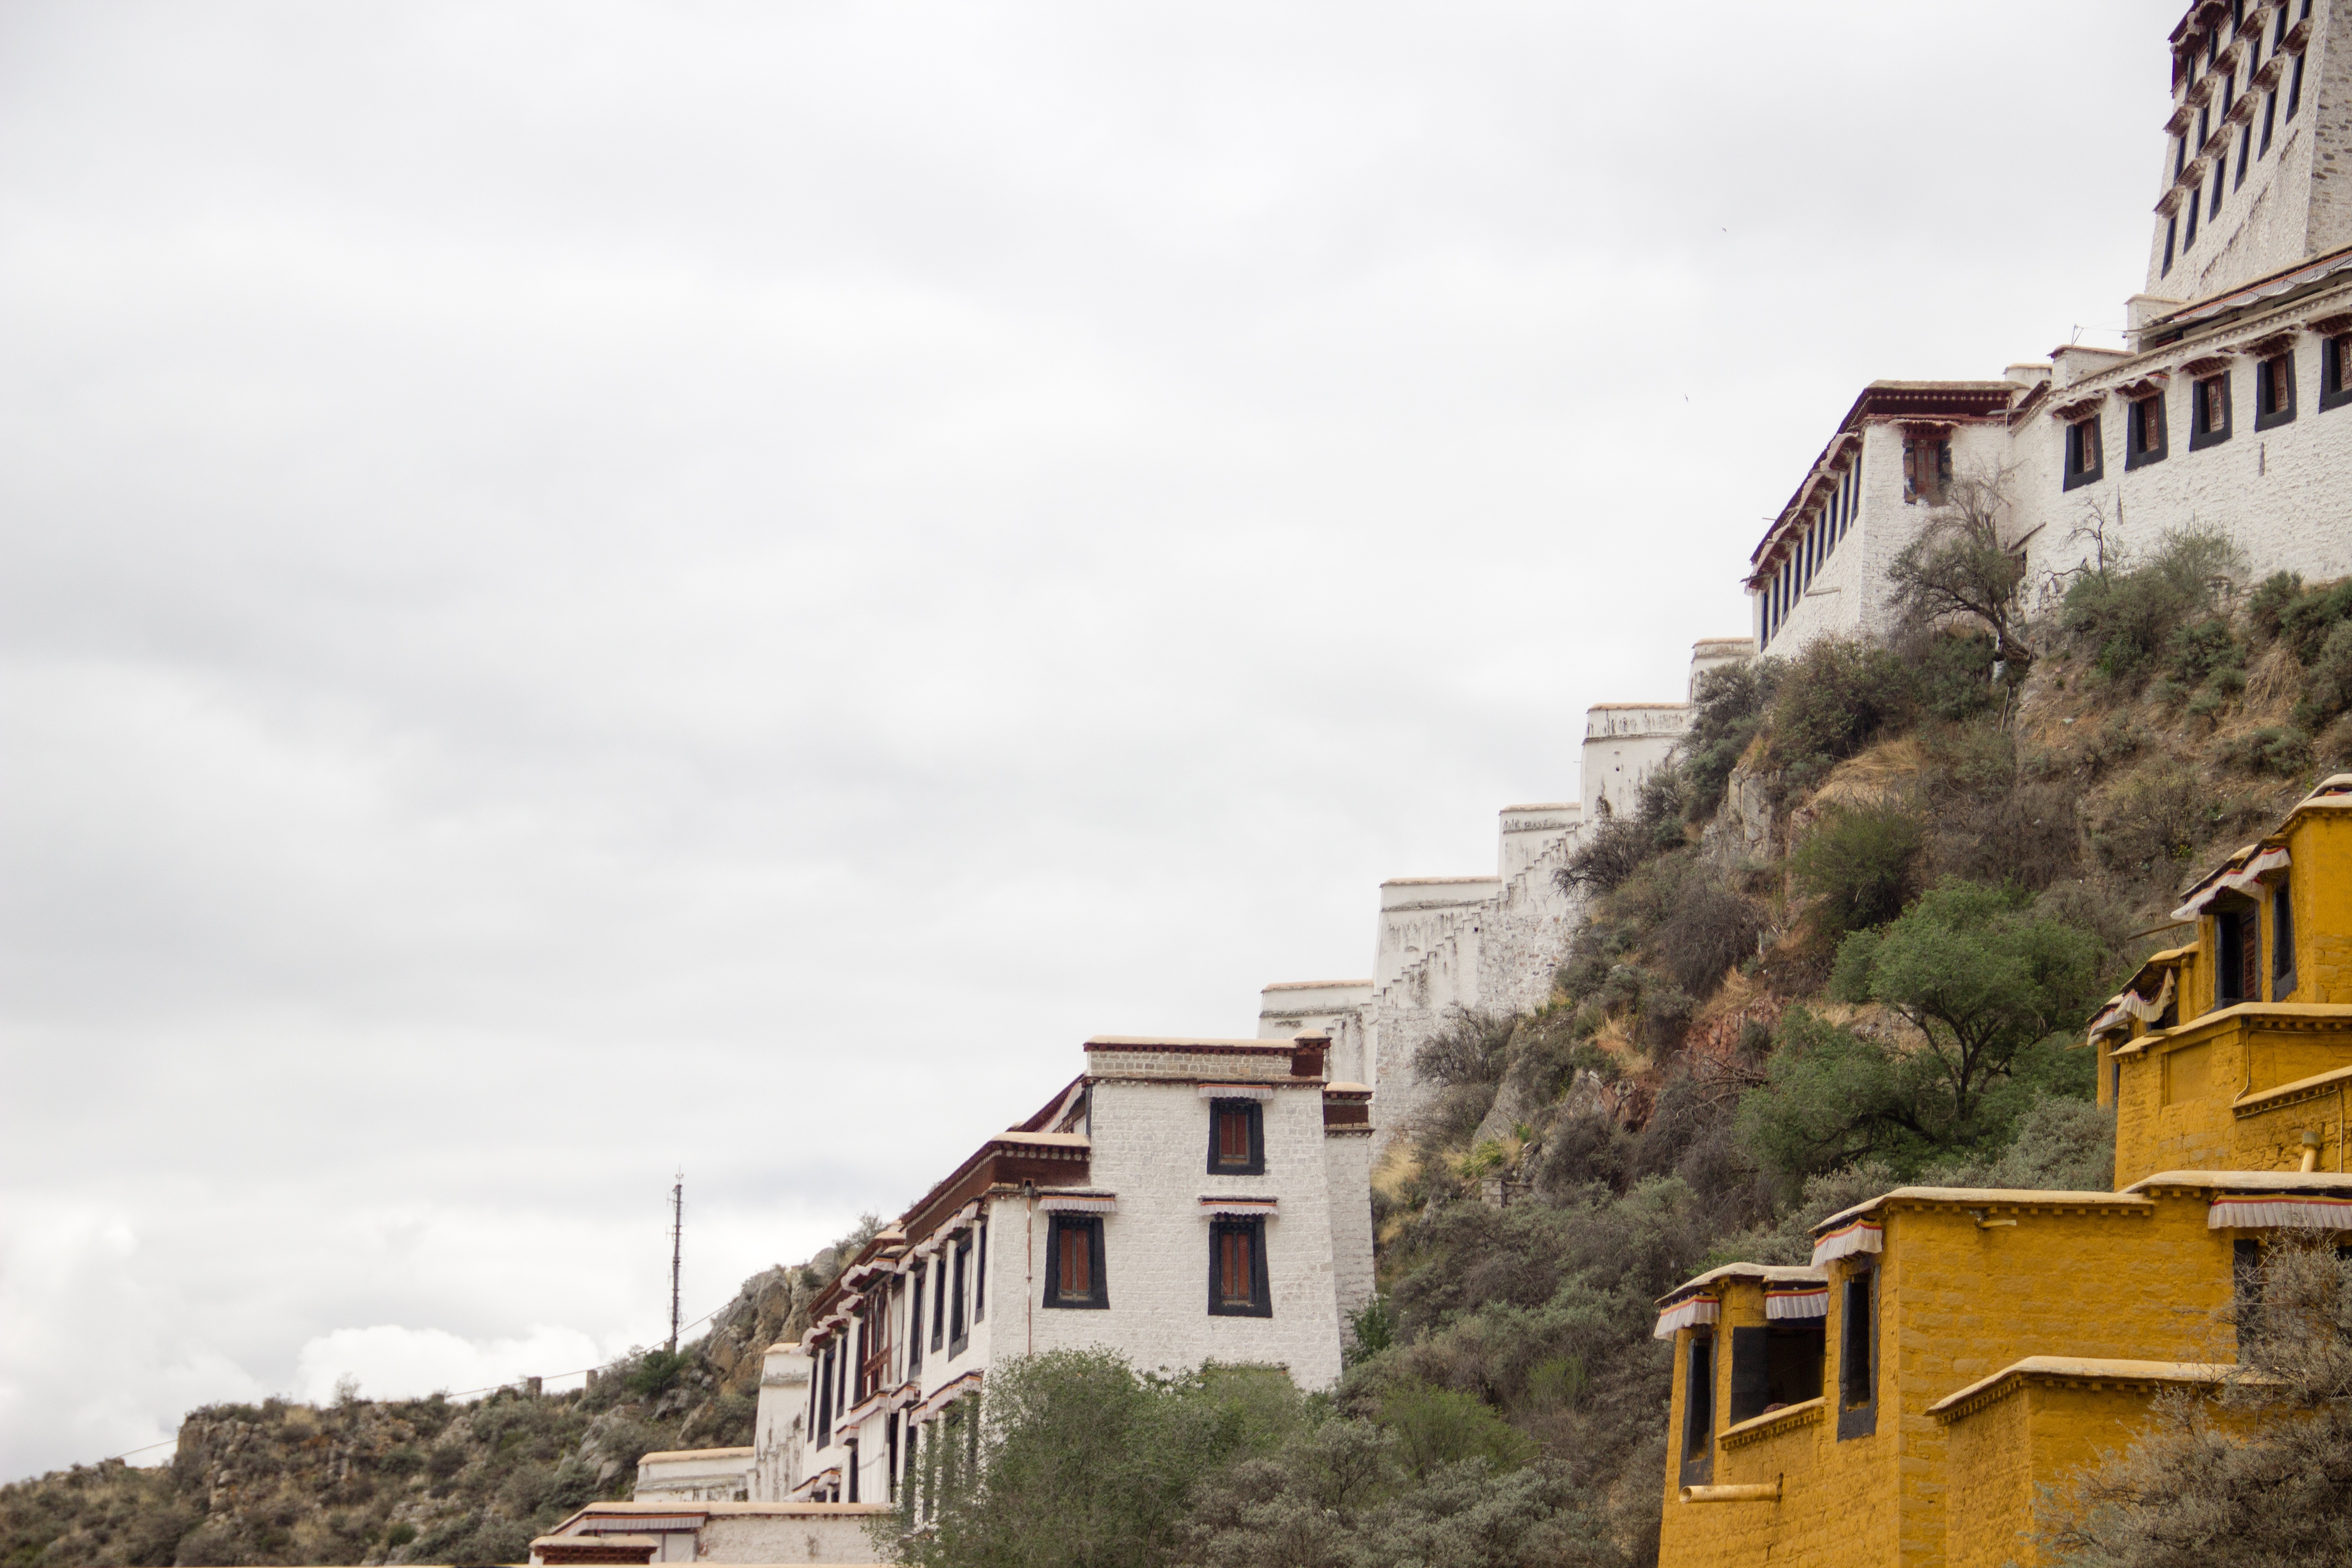
architecture, house, town, building, wall, cityscape, transport, tower, landmark, waterway, tibet, positive, white cloud, the potala palace, human settlement